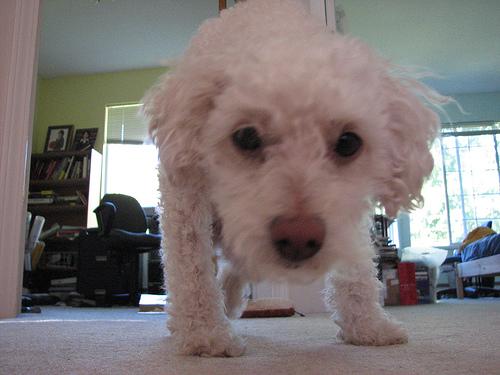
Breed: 2925-n000114-toy_poodle